King Kullen

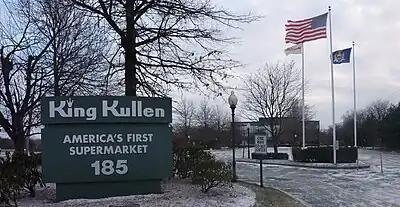

King Kullen's first headquarters were established at its second store, on Jamaica Avenue in Bellaire, Queens. The offices were located in the northwest corner of the store, in a converted garage. In 1940, a combination warehouse and office was built at 178-02 Liberty Avenue, Queens (warehouse on ground level; offices on upper floor).